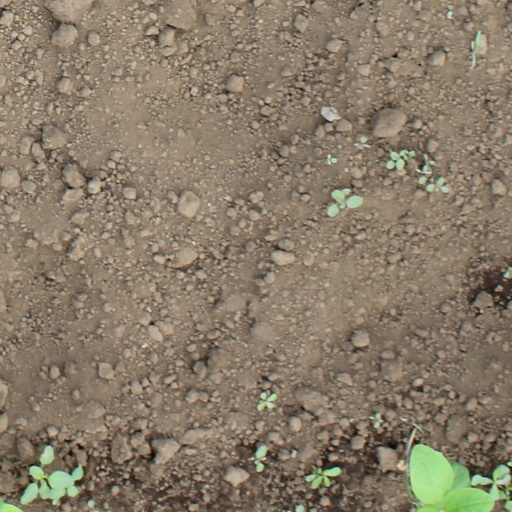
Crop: soybean